Hinterweidenthal Ost station

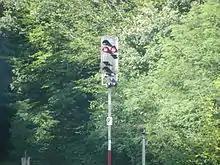
Substitute signal in the station

Since the station was only built during the construction of the Wieslauter Railway, the entrance building differs stylistically from its counterparts at the other stations between Landau and Zweibrücken. It is side-gabled relative to the tracks and has a mansard roof as well as four dormer windows on the trackside. Already during its construction, it received a pedestrian subway, which still exists today despite the dismantling of most of the tracks.